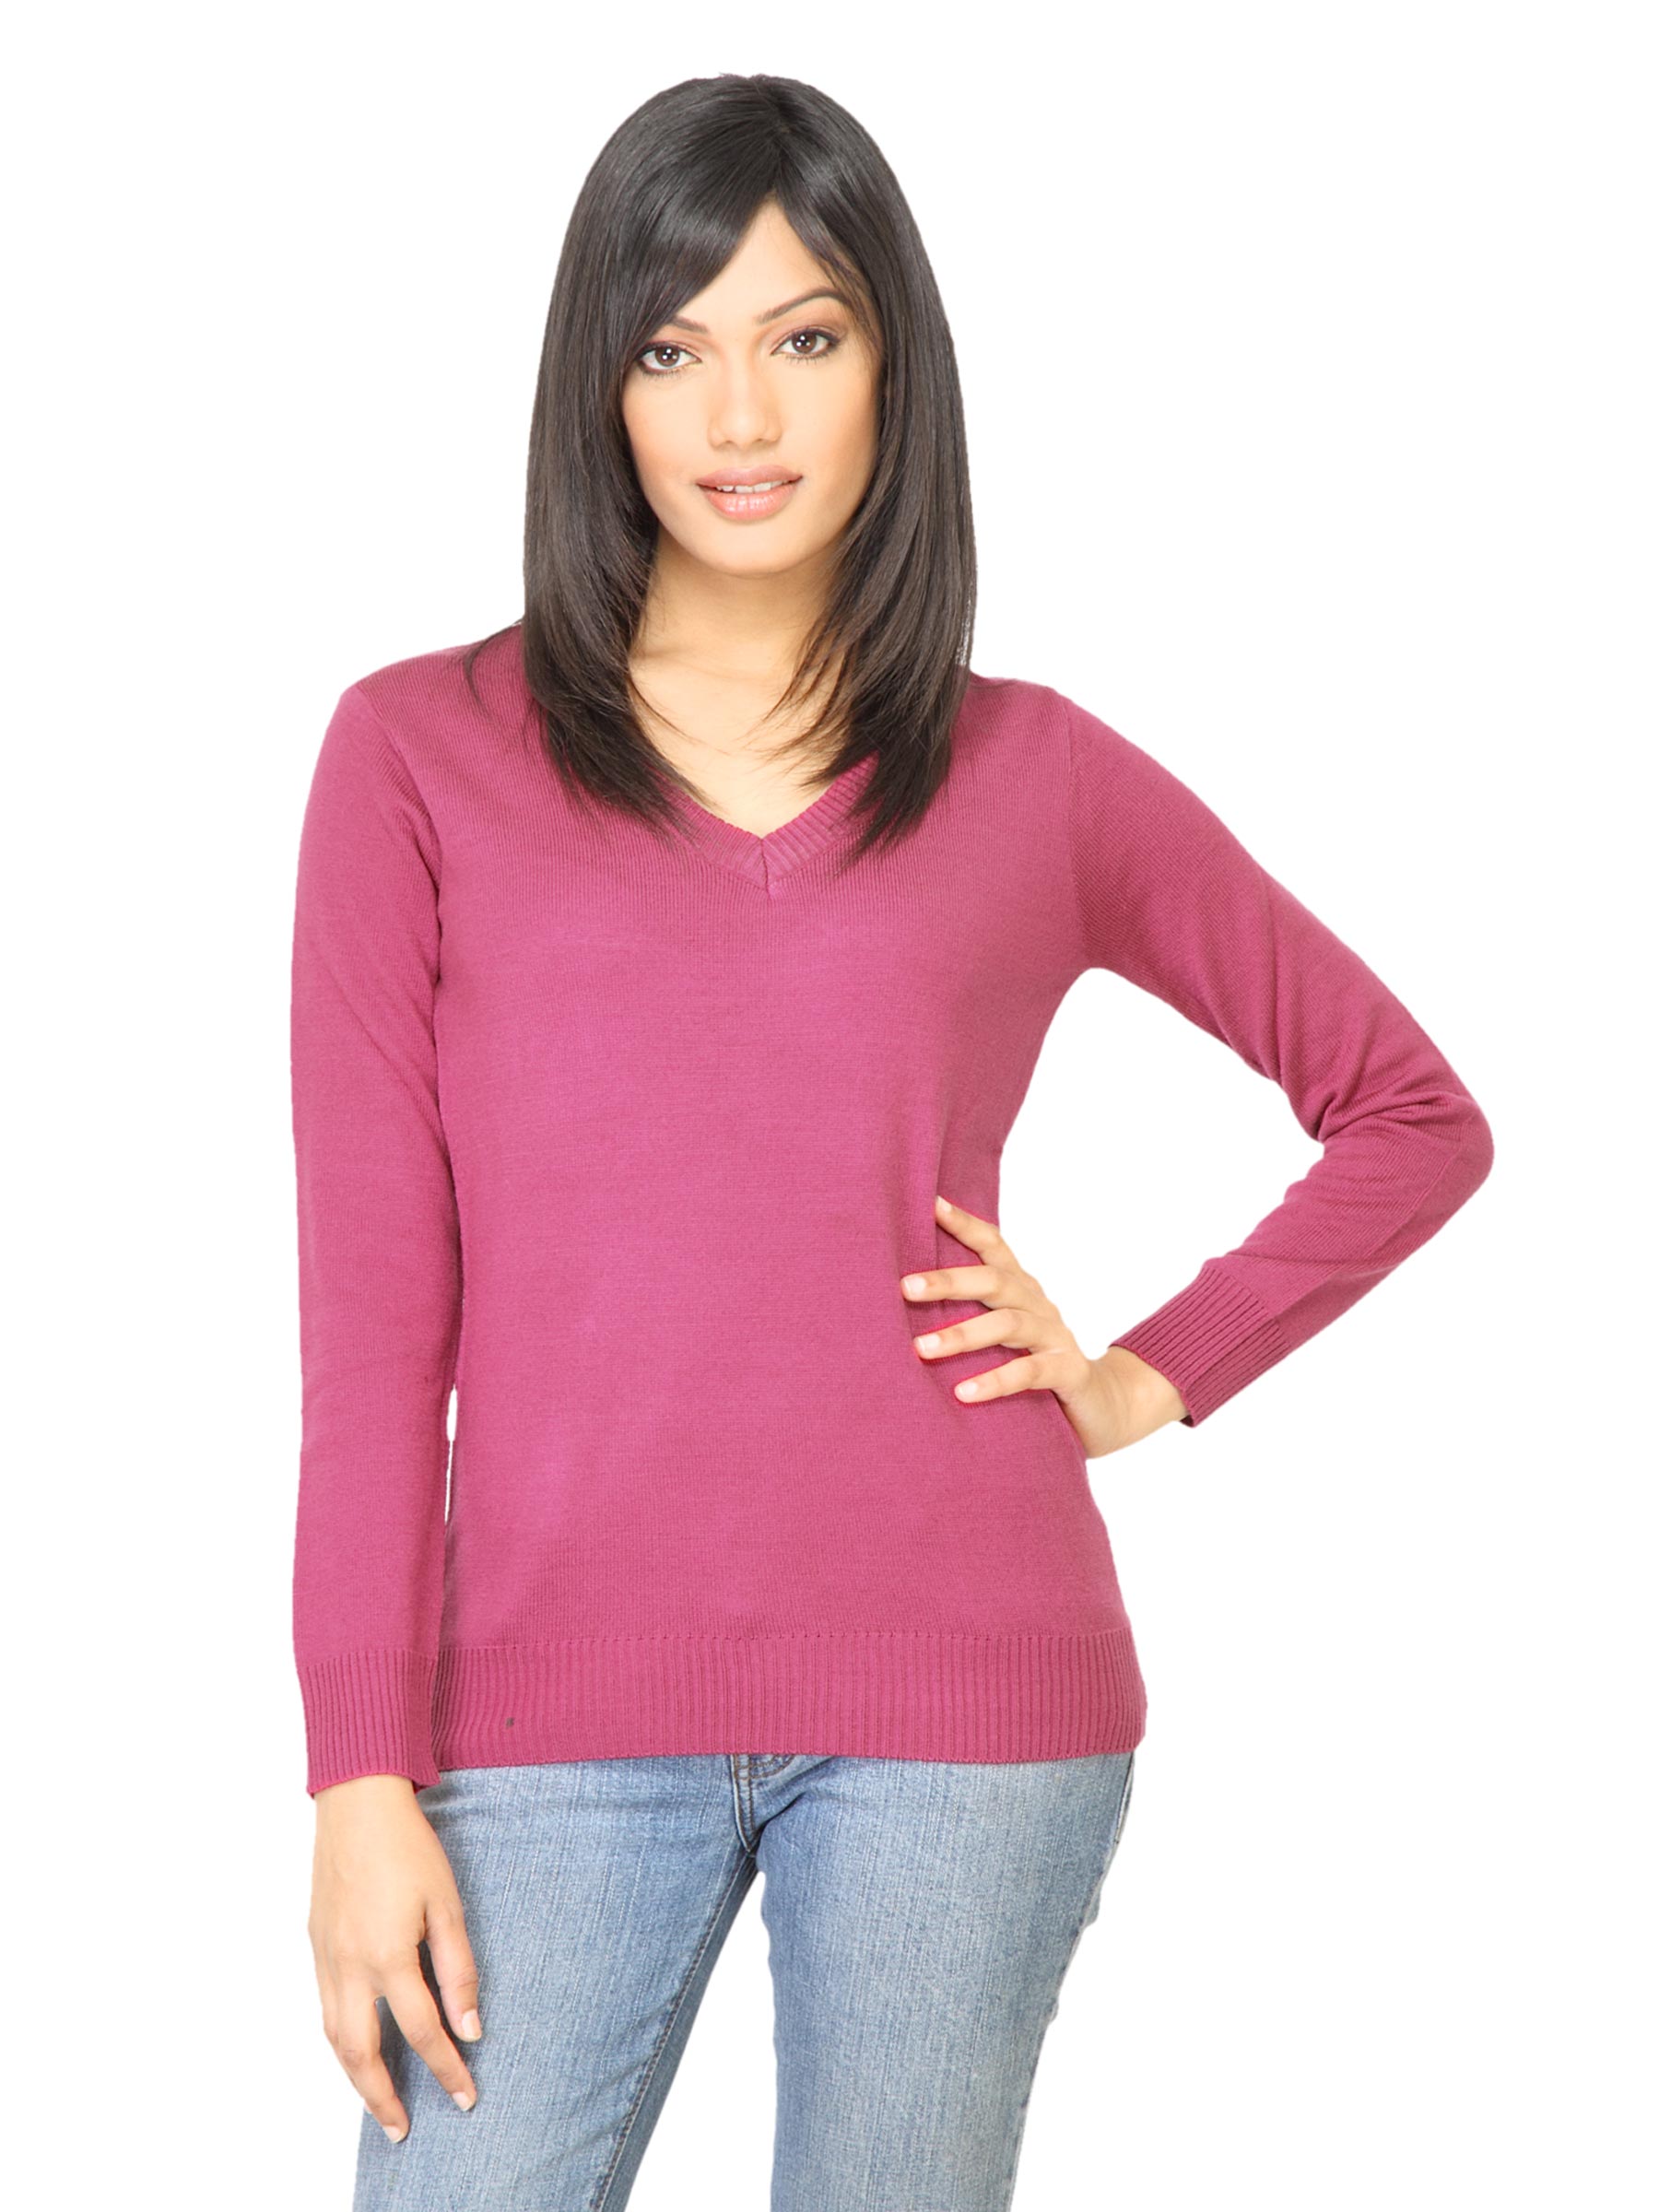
Jealous 21 Women Solid Pink Sweater
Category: Apparel / Topwear / Sweaters
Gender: Women
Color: Pink
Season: Fall 2011
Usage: Casual